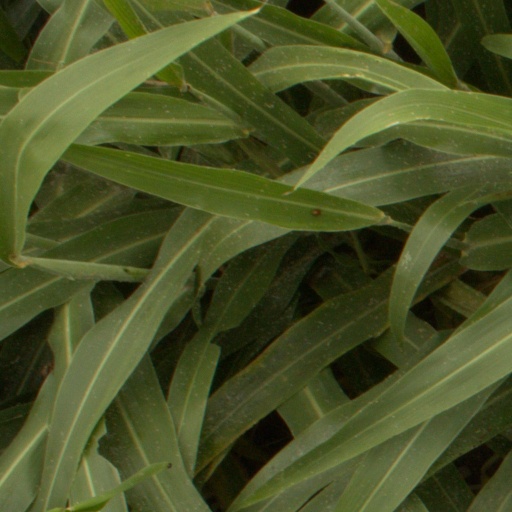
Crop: sorghum